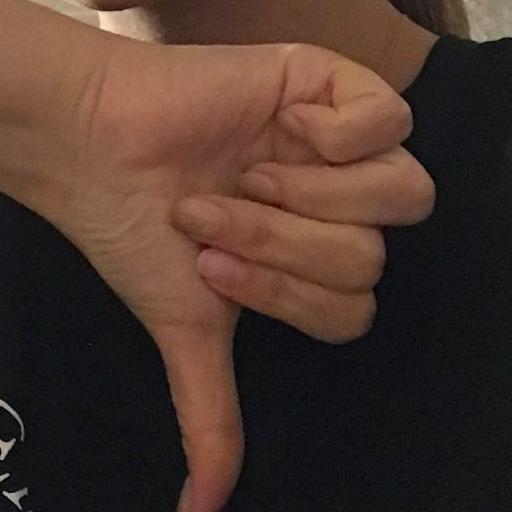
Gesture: dislike